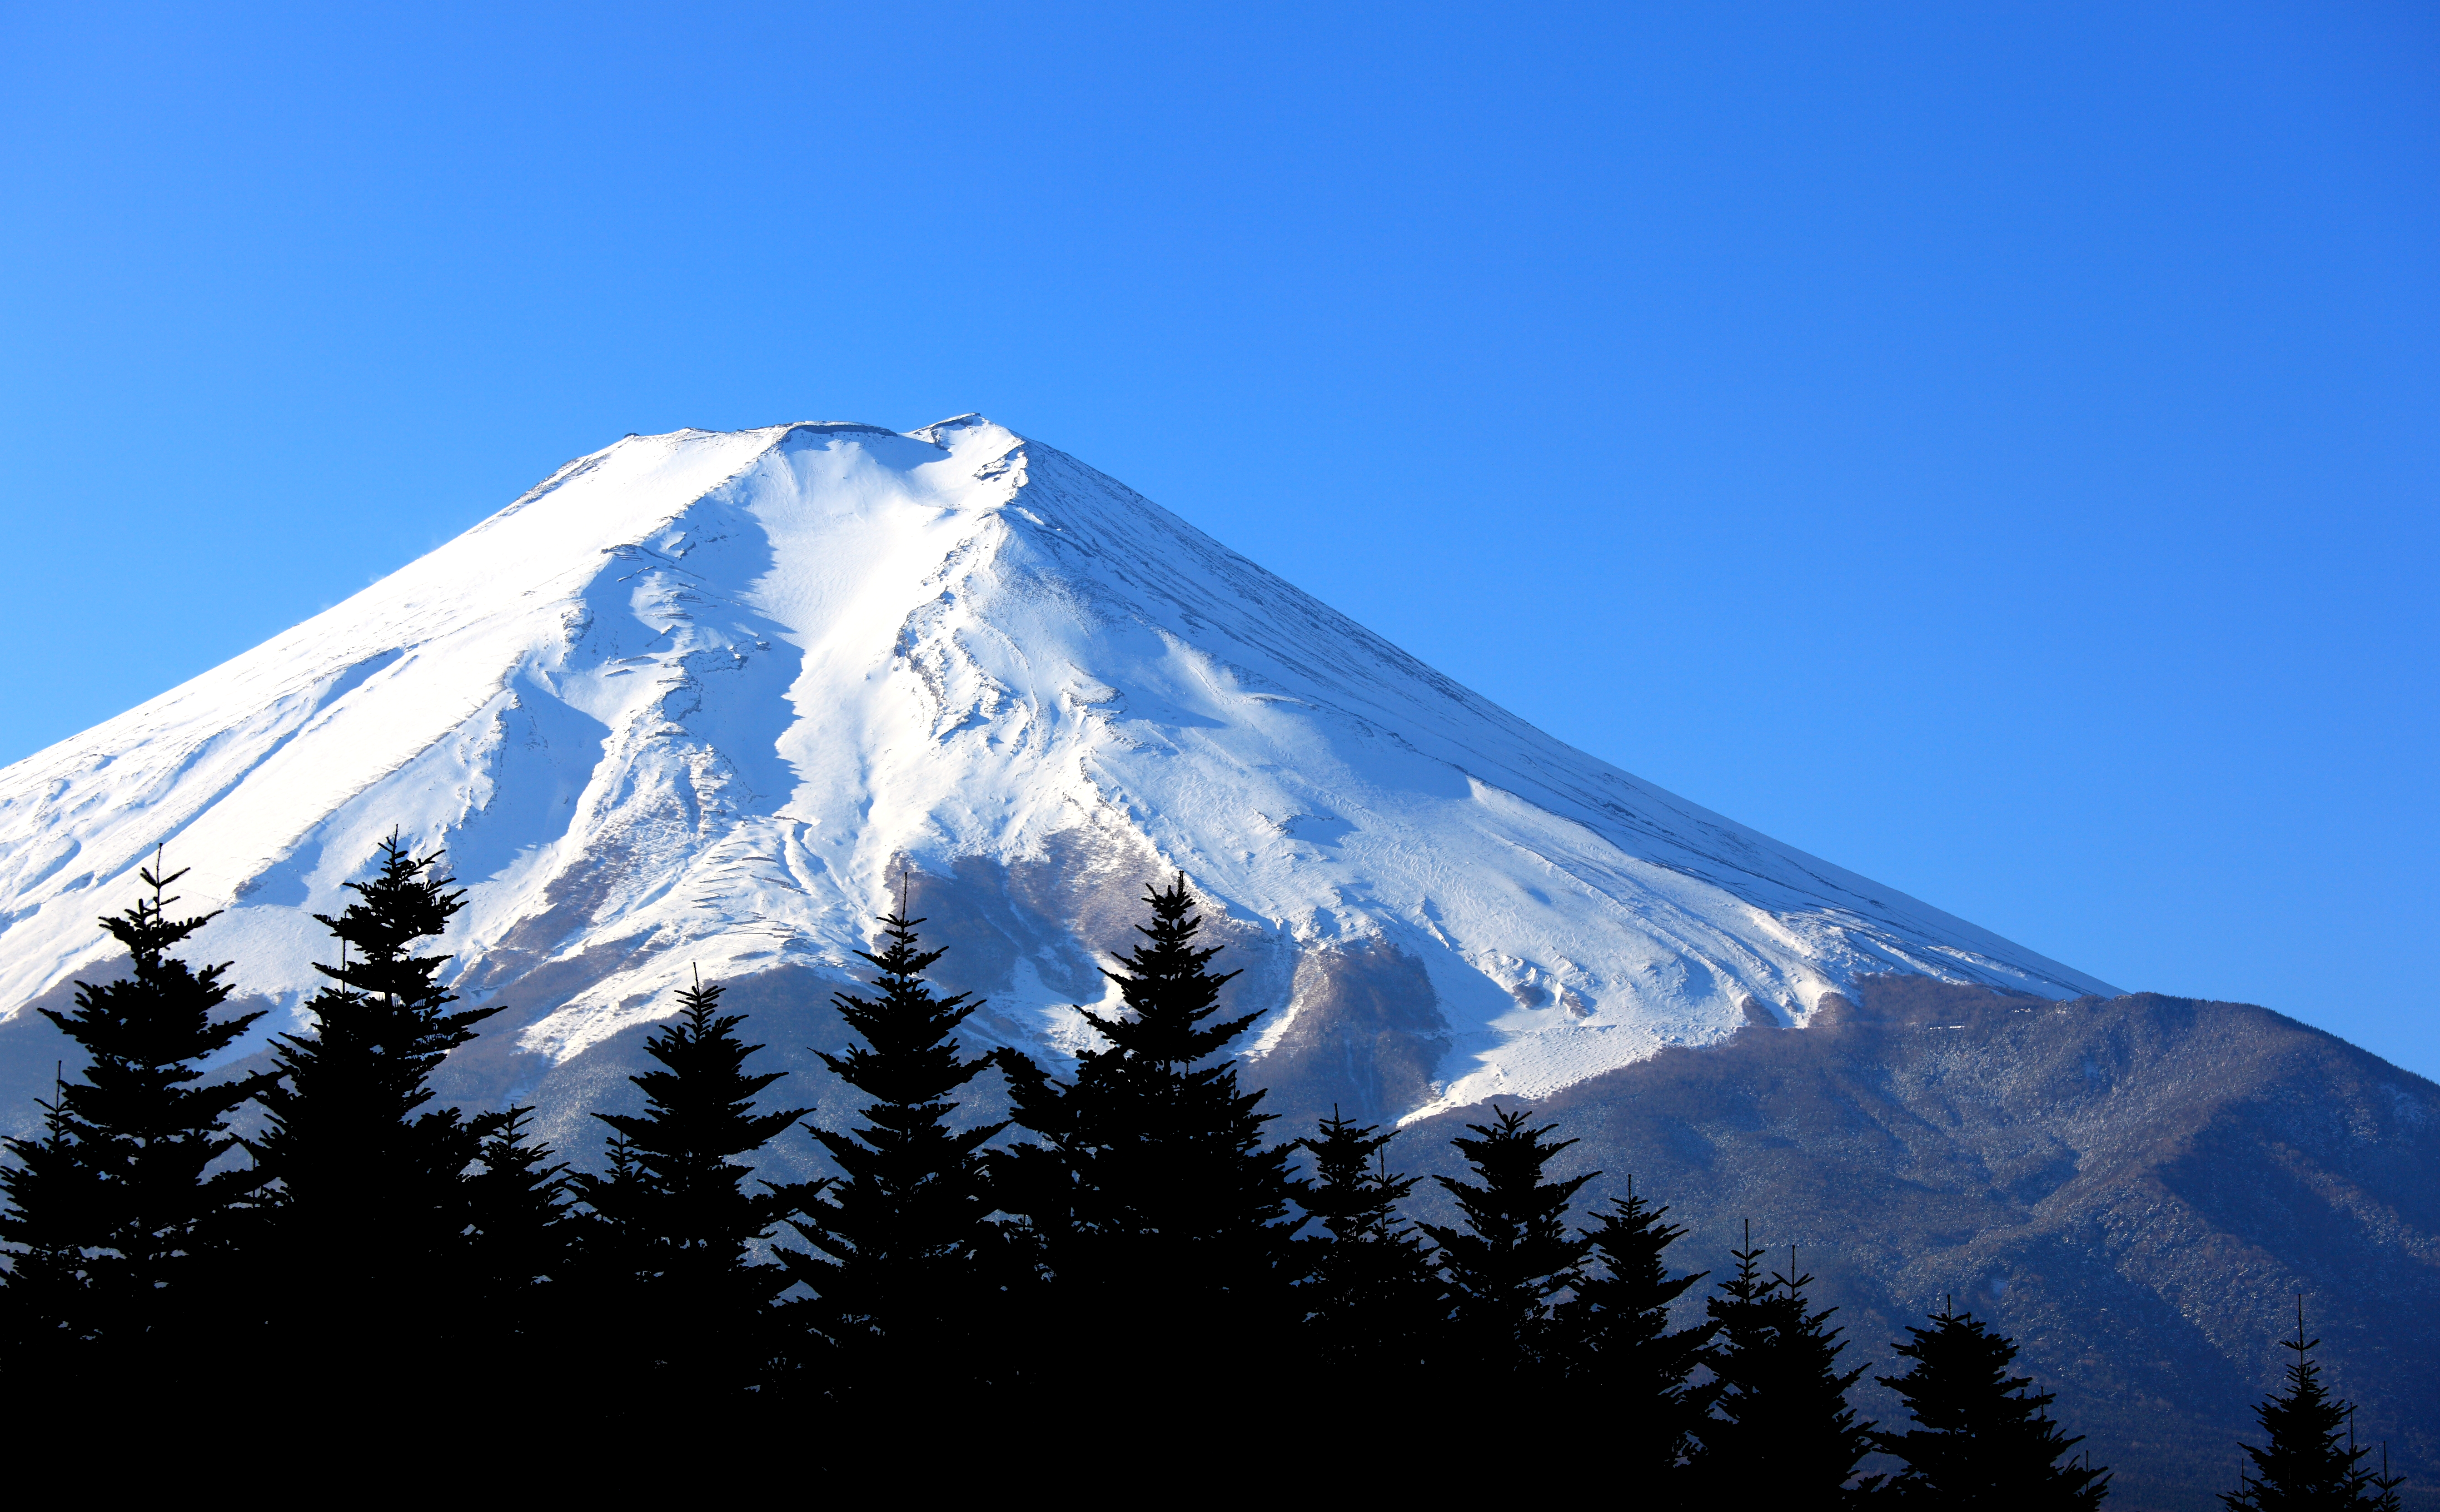
mountain, snow, mountain range, clear, high, ridge, summit, alps, plateau, 5d, day, hires, fuji, markii, hi, res, resolution, giap, fujiyama, fujisan, landform, stratovolcano, geographical feature, mountainous landforms, volcanic landform